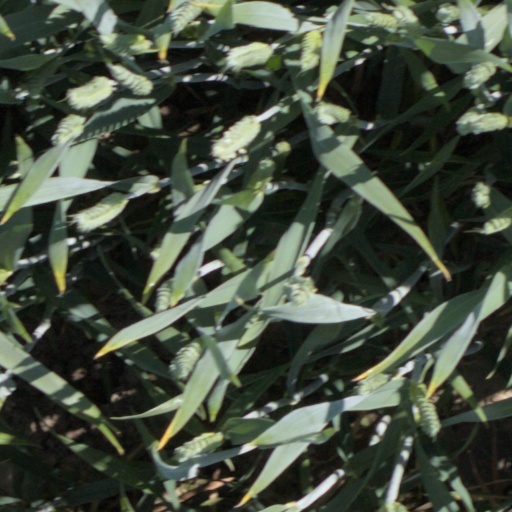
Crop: wheat